List of birds of Guam

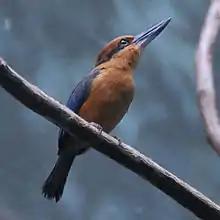
Guam kingfisher

Kingfishers are medium-sized birds with large heads, long pointed bills, short legs and stubby tails. An attempt to reintroduce the Guam kingfisher is in the planning stage as of early 2020.